Jamin Davis

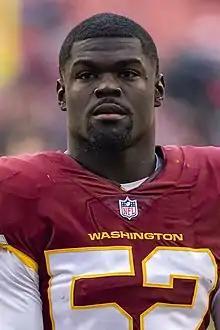
Davis with the Washington Football Team in 2021

Jamin Davis (born December 12, 1998) is an American professional football linebacker for the New York Jets of the National Football League (NFL). He played college football for the Kentucky Wildcats and was drafted by the Washington Football Team in the first round of the 2021 NFL draft. Davis played defensive end with Washington in 2024 before being released midway through the season.